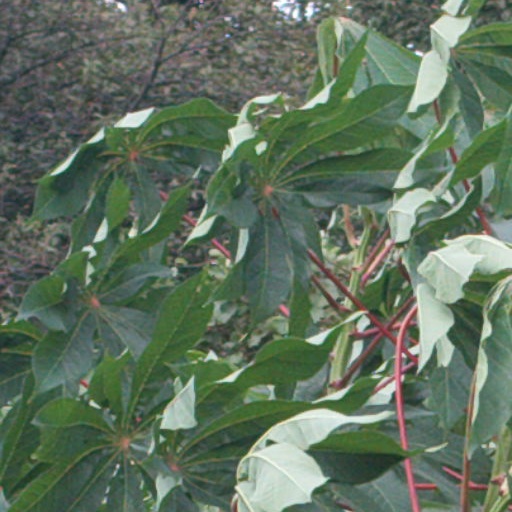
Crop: cassava